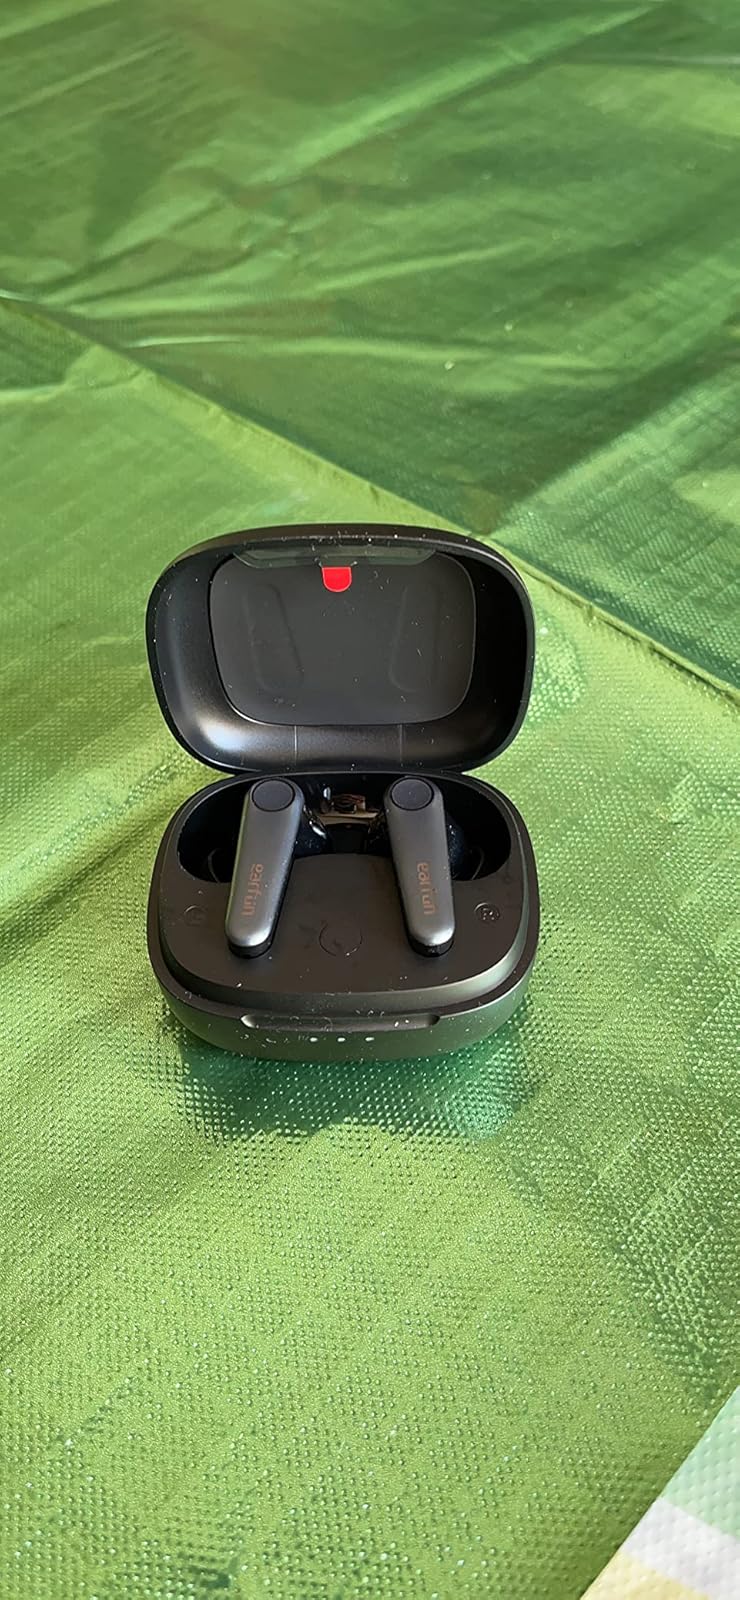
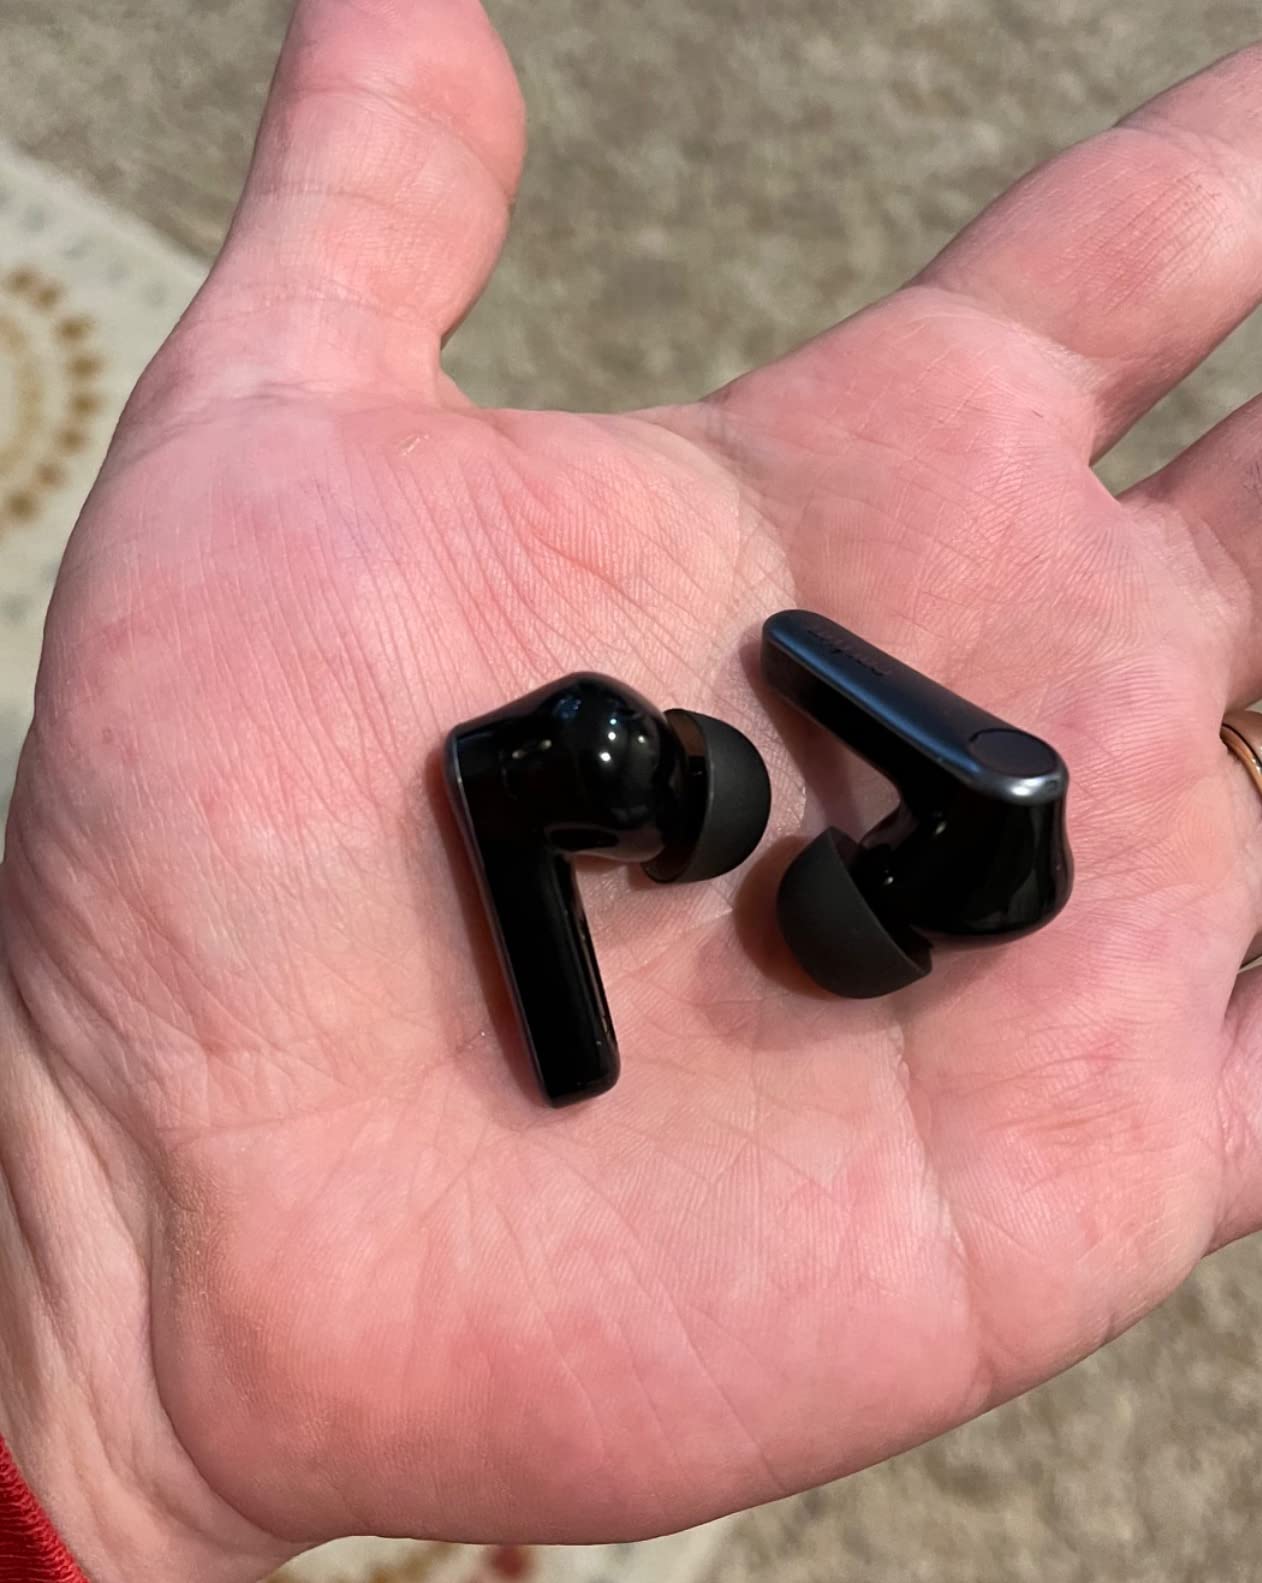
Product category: earbuds
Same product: yes